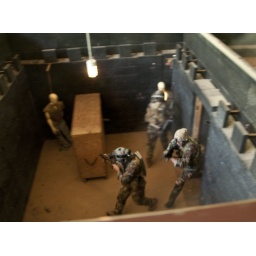
Special operations soldiers demonstrate how they clear a building during their capabilities exercise. photo by Sharilyn Wells / Paraglide